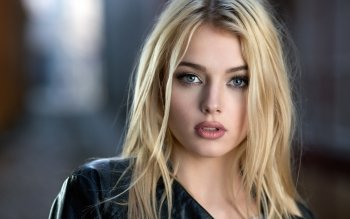
Gender: women